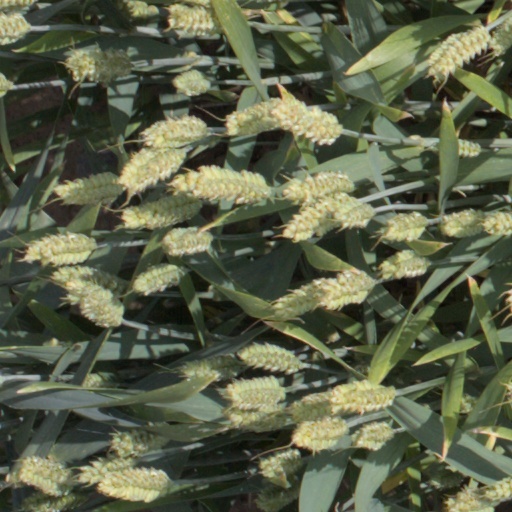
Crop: wheat